Kensington Society (women's discussion group)

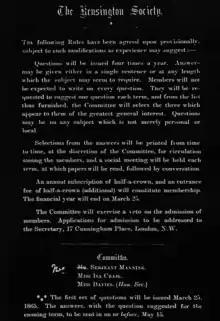
Kensington Society Rules

The Kensington Society (1865–1868) was a British women's discussion society in Kensington, London, which became a group where rising suffragists met to discuss women's rights and organised the first campaigns for female suffrage, higher education and property holding.